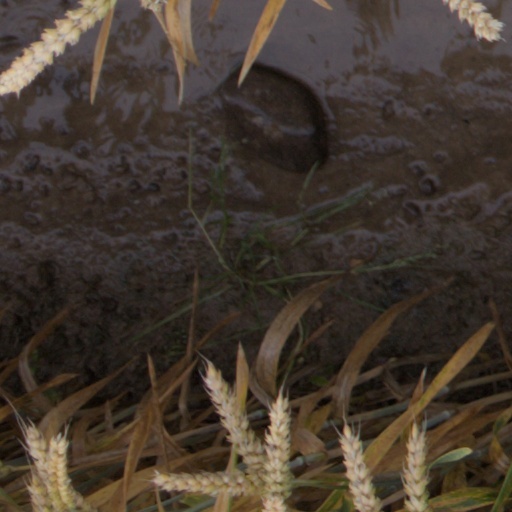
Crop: wheat